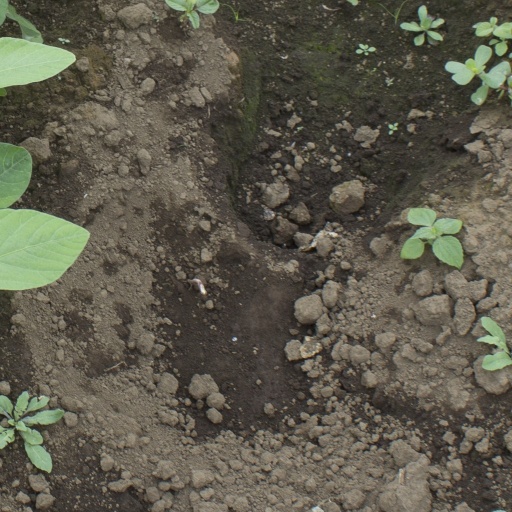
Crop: soybean